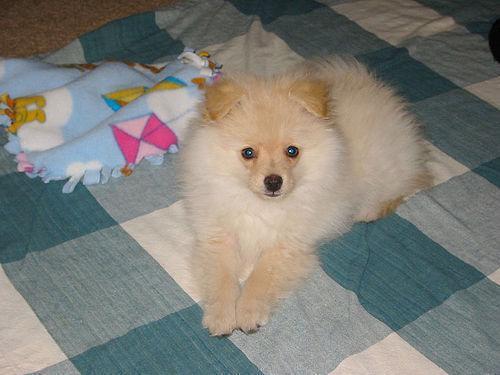
Pomeranian